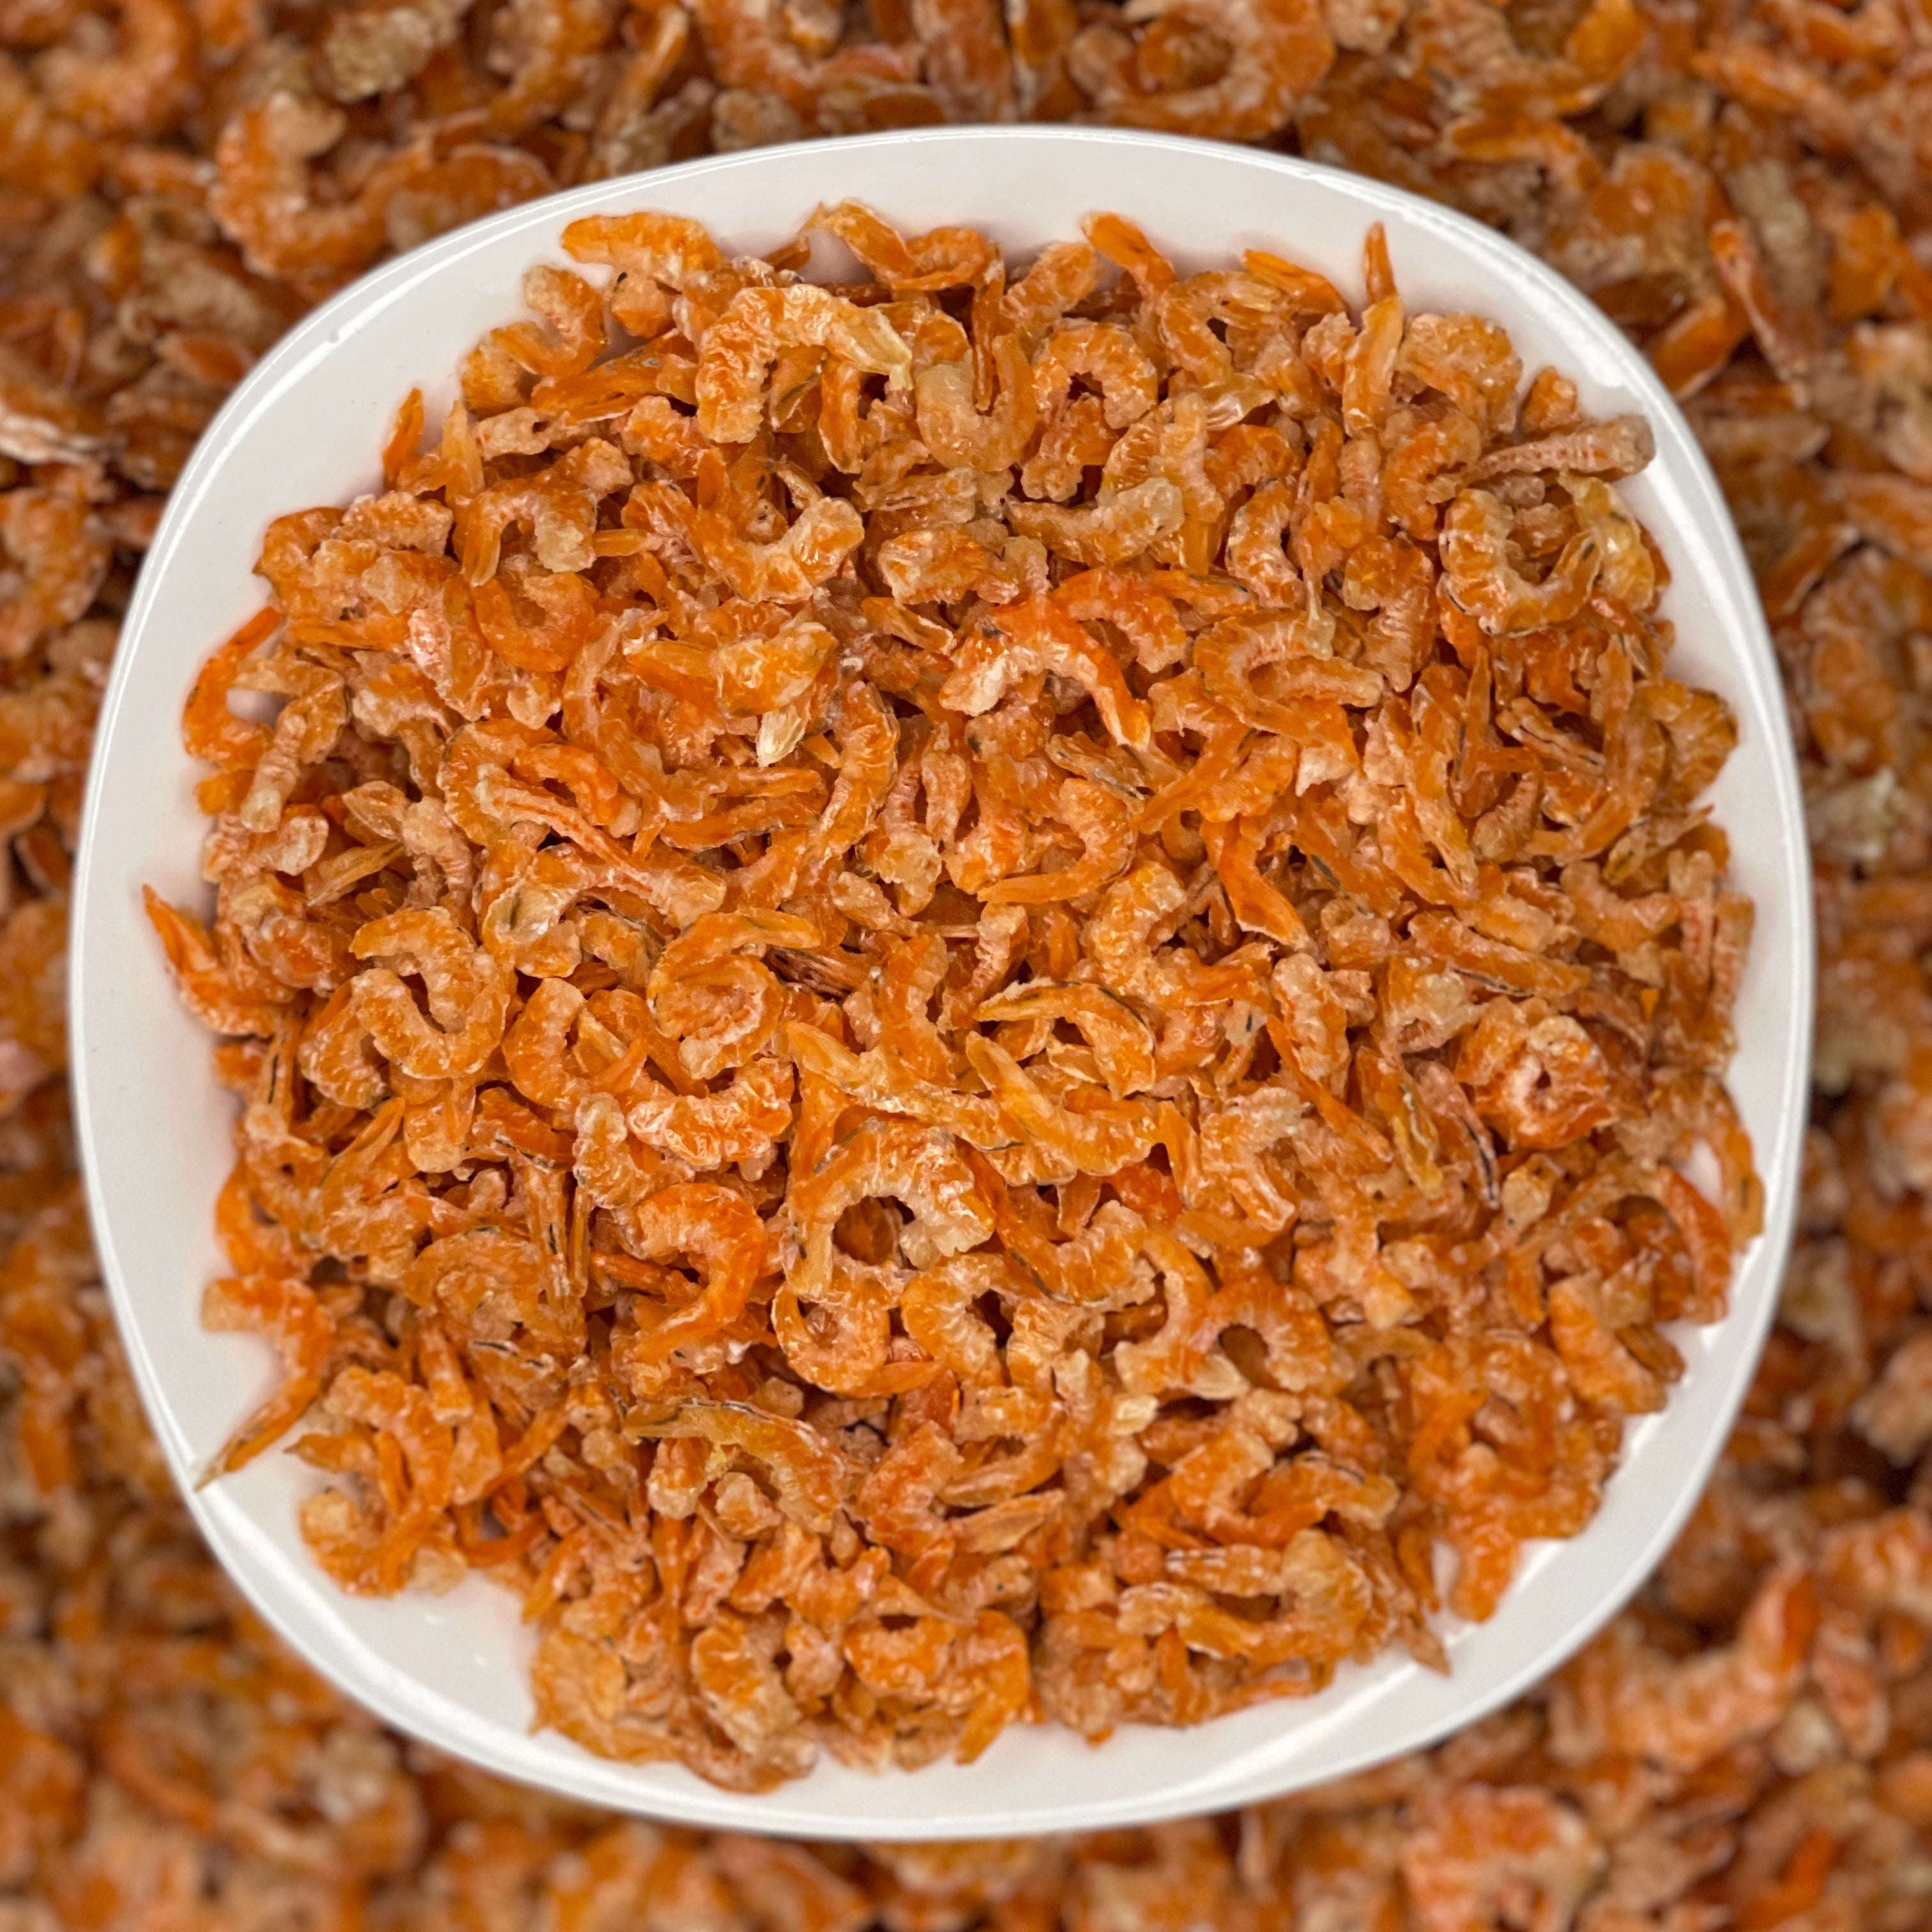
Louisiana Dried Shrimp / Tôm Khô Size Small
Capture the essence of the sea with our premium dried shrimp 100% Natural Antibiotic FREE NON-GMO Ingredients Wild Caught Tender but Firm No MSG No Chemical No Food Coloring No Preservatives Made with Care Ready to Eat 100% Satisfaction Guaranteed Perfect for Stir-fries, Soup, Salad and More Louisiana Dried Shrimp is considered a delicacy that many people enjoy. Shrimp is low in calories and yet rich in nutrients that may boost health including omega-3 fatty acid, Vitamin D, B12, B6… It’s quite nutritious and provides high amounts of certain nutrients, such as iodine, that aren’t abundant in many other foods. Shrimp is packed with vitamins and minerals including phosphorus, copper, zinc, magnesium, calcium, potassium, iron and manganese. Moreover, shrimp also contains astaxanthin, an antioxidant, very effective against oxidative stress which can lead to certain ailments according to National Institutes of Health. Tôm khô Louisiana được xem là cao lương mĩ vị được nhiều người ưa chuộng vì tôm 100% tự nhiên, ngon, sạch, không màu, không chất bảo quản, không MSG, chất lượng bảo đảm 100%, đáp ứng mọi tiêu chuẩn của sở y tế MỸ. Tôm khô thượng hạng đã từng ship đến 50 tiểu bang nước Hoa Kỳ, Đức và Canada.
Brand: Kho Market
Category: Food, Beverages & Tobacco > Food Items > Meat, Seafood & Eggs > Seafood